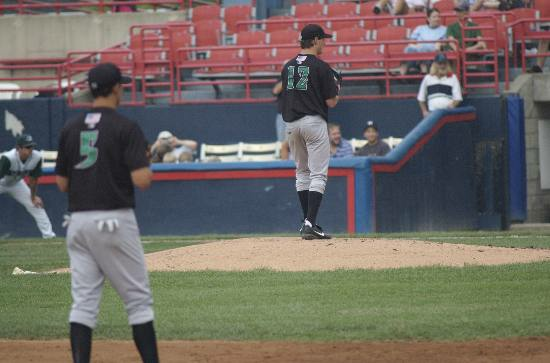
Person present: Yes